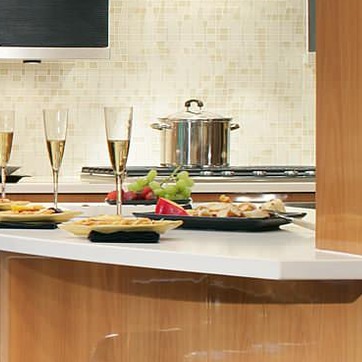
Material: food